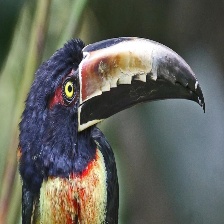
Species: COLLARED ARACARI
Scientific name: PTEROGLOSSUS TORQUATUS
ImageNet parent category: toucan